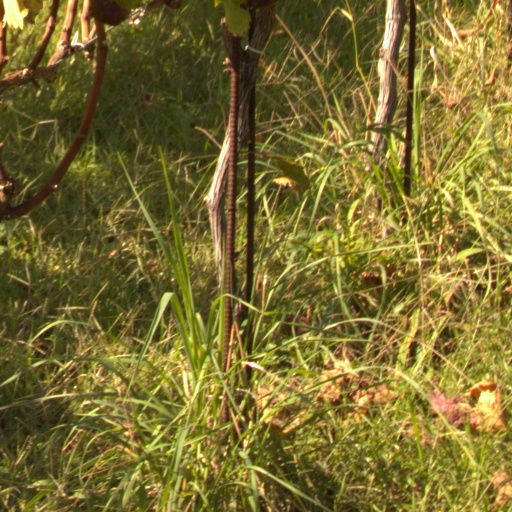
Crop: grape